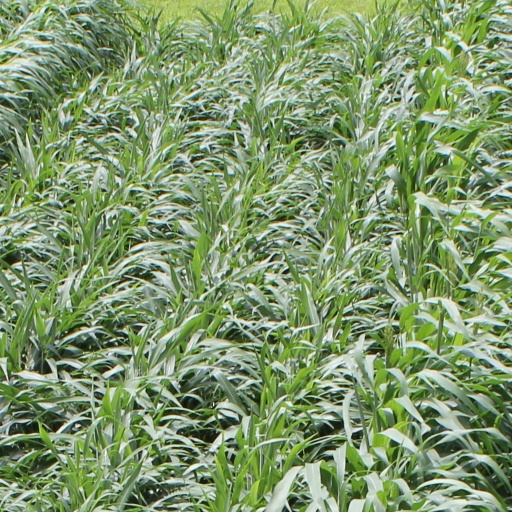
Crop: sorghum